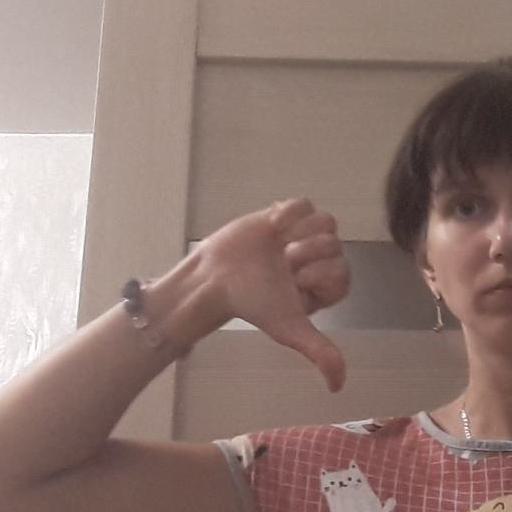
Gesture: dislike